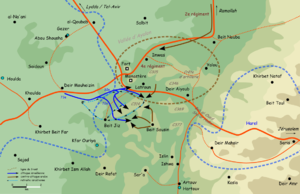
Zone de Latroun (24 mai 1948).
Les batailles de Latroun sont cinq batailles qui ont opposé Israéliens et Transjordaniens sur les contreforts de Latroun entre les 25 mai et 18 juillet 1948 pendant la première guerre israélo-arabe.